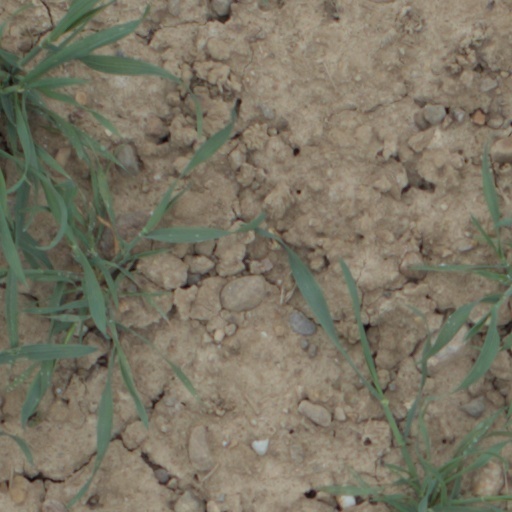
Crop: wheat